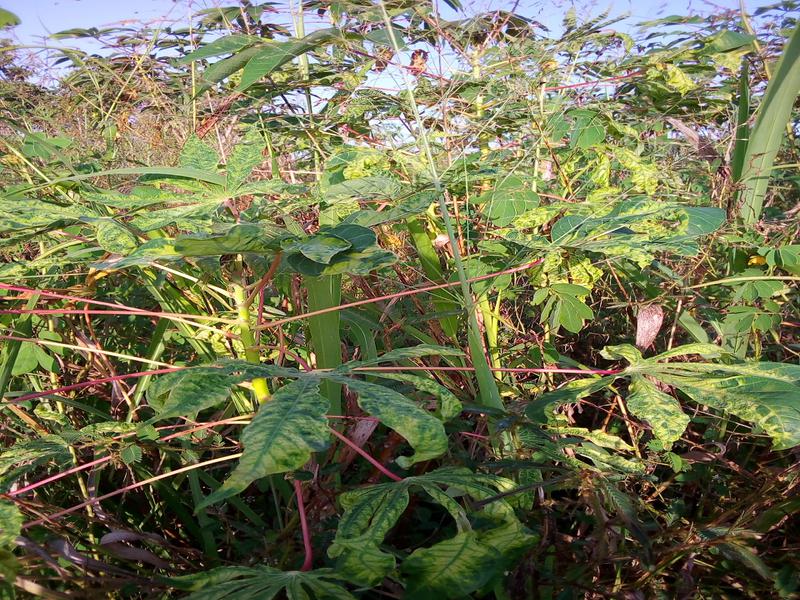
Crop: cassava
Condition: mosaic_disease